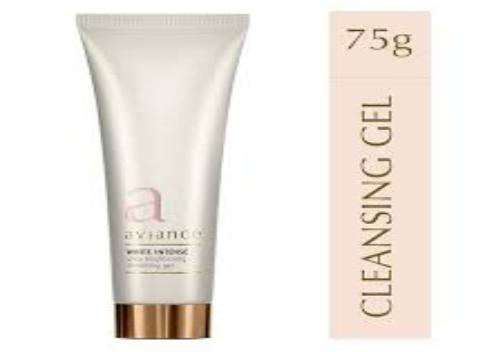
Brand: Aviance Cosmetics
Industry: Necessities